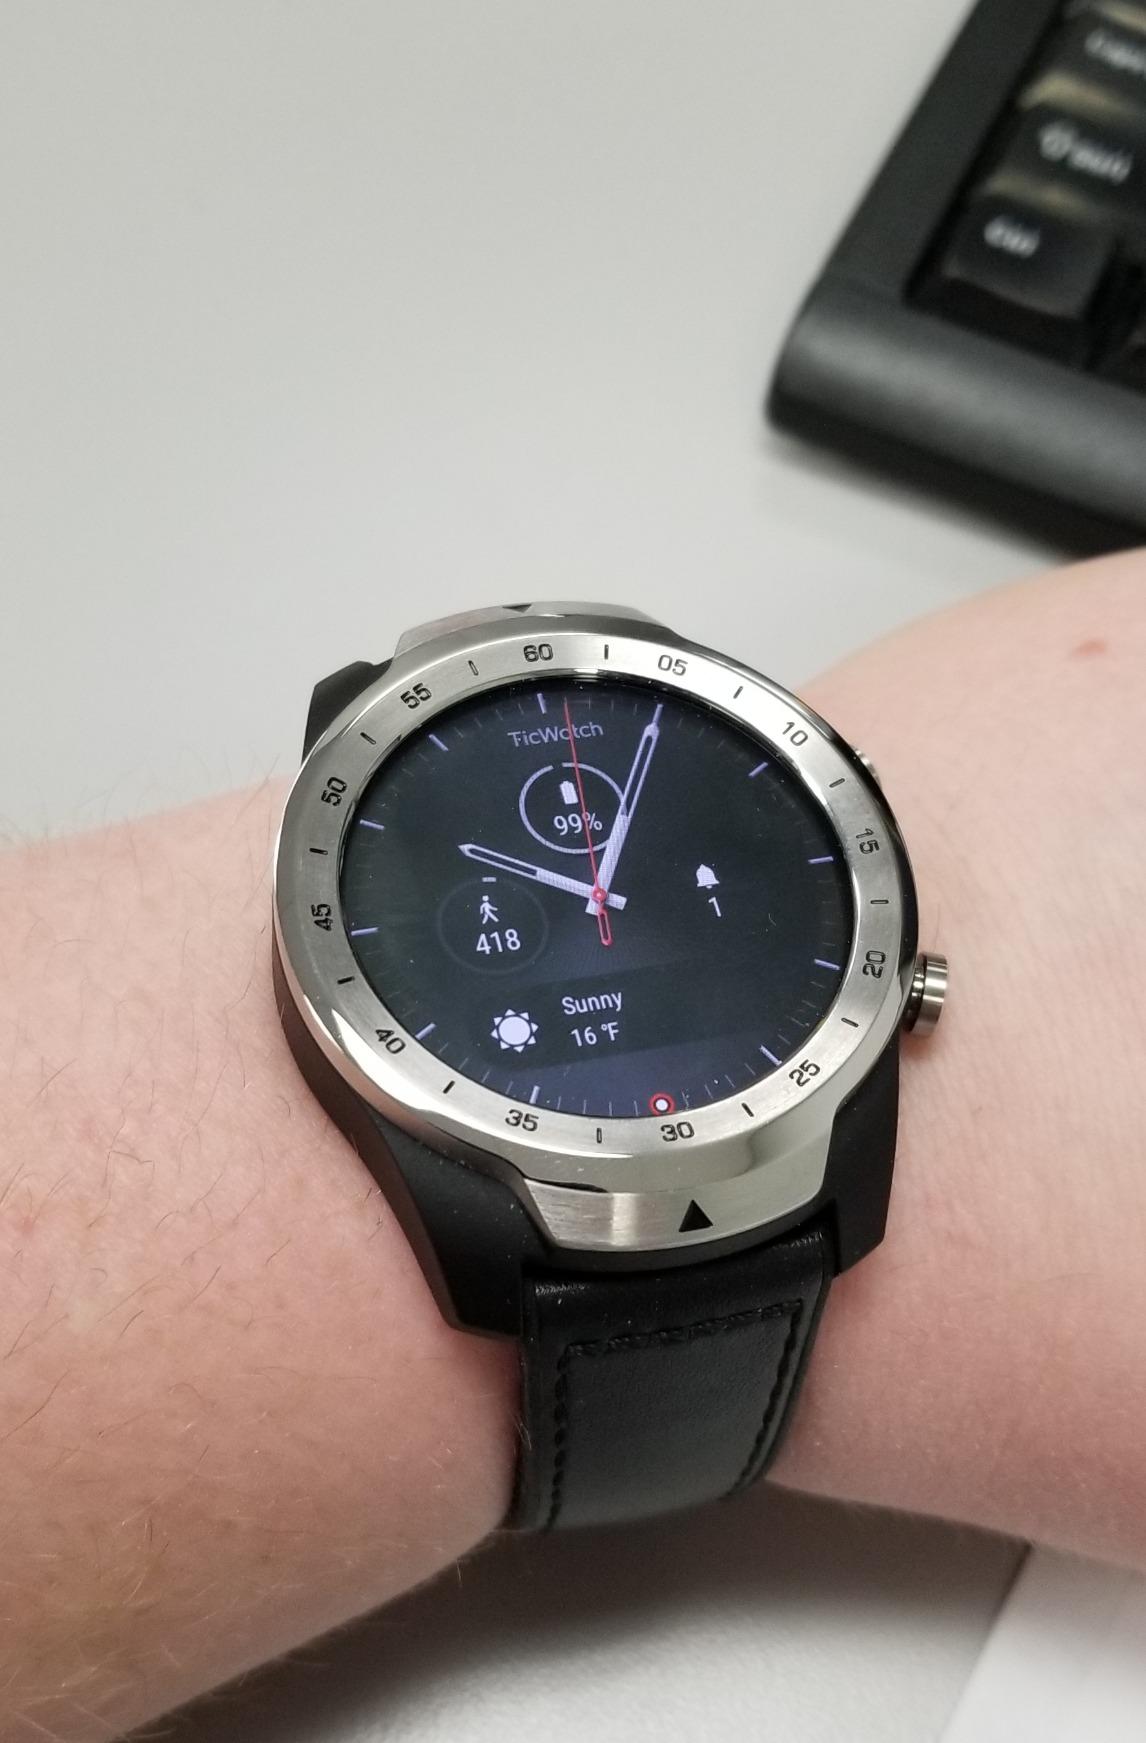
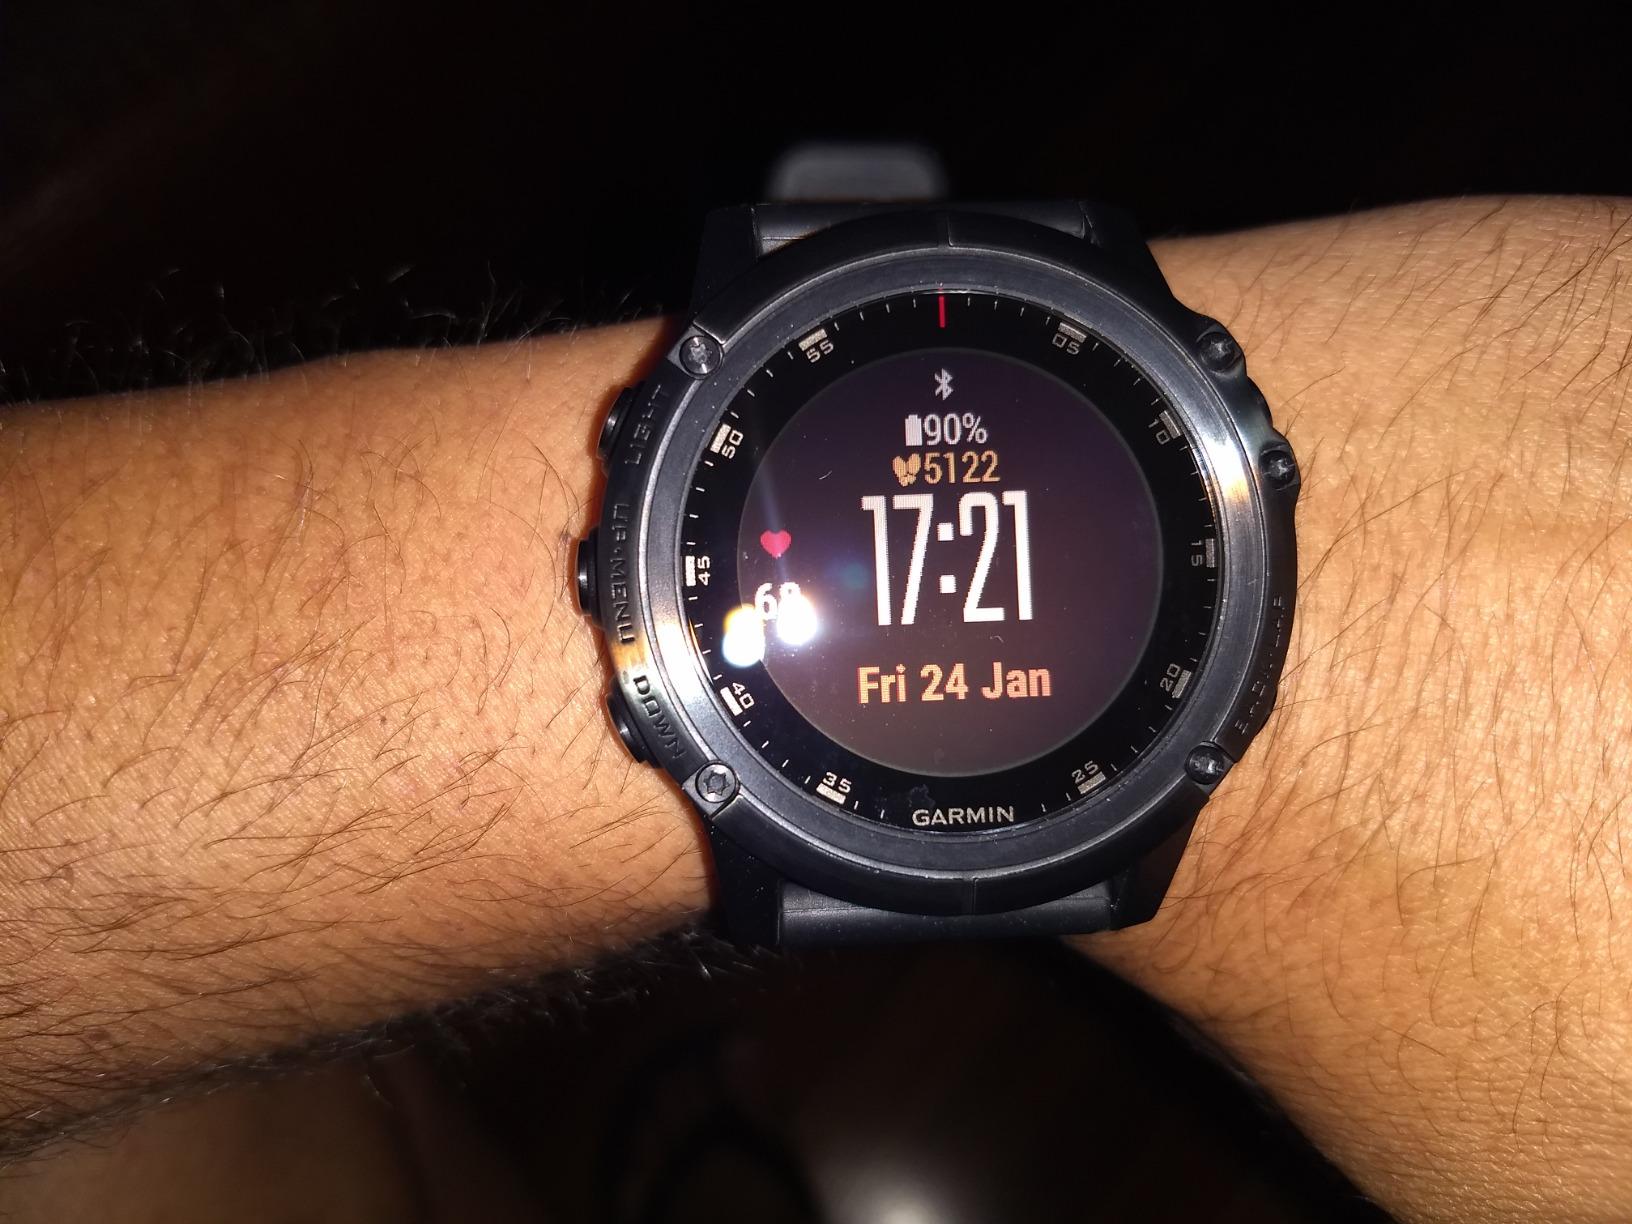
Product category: smartwatch
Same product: no